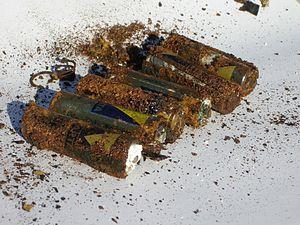
Piles électriques corrodées qui sont restées pendant des années dans un appareil non utilisé